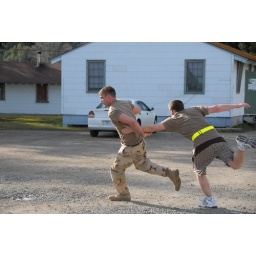
Guys in the 3P try to lounge as they await tickets home to work until our summer deployment to the Middle East.